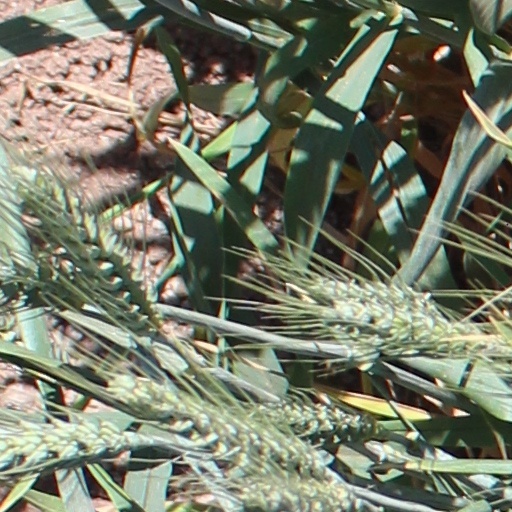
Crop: wheat